Papyrus Carlsberg Collection

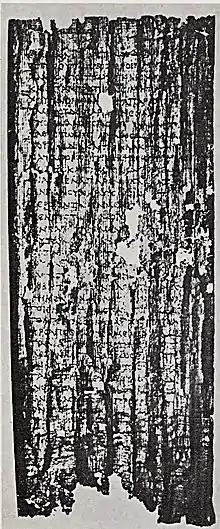
Papyri text of the Carlsberg collection

In 1954, Aksel Volten, who was the keeper of the collection at the time from 1943 to 1968, substantially grew the collection by acquiring other documents, which was all funded by the Carlsberg Foundation.